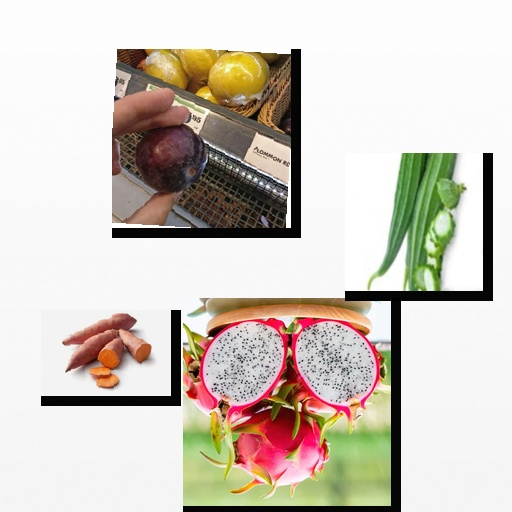
Food items: dragon_fruit, plum, sponge_gourd, sweet_potato